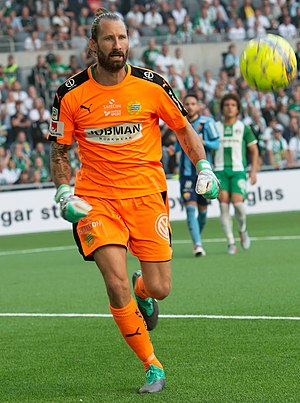
Johan Wiland
Wiland hos Hammarby IF i 2018
Johan Wiland er en svensk fodboldmålmand, der spiller for Hammarby IF. Han har tidligere spillet for bl.a. F.C. København og Malmö FF.